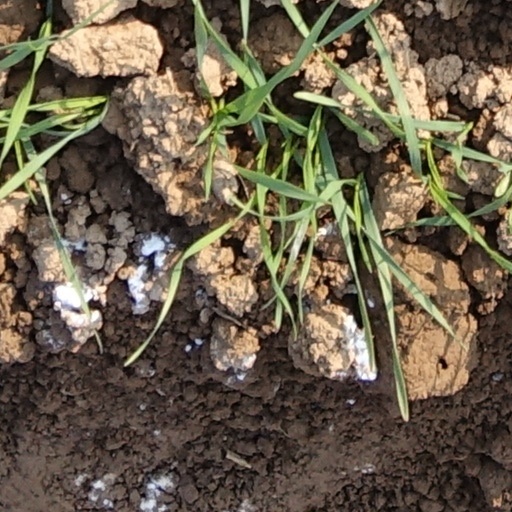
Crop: wheat